Phosphinidene

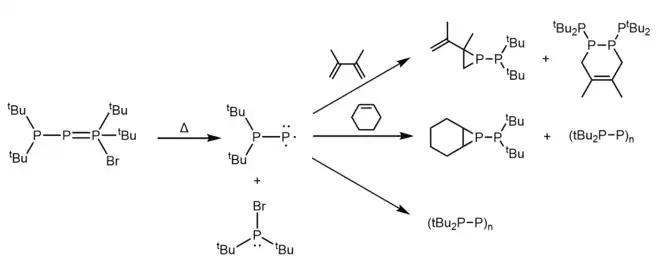
Reactivity of the phopha-Wittig reagent as described in Fritz et al.

Terminal transition-metal-complexed phosphinidenes LM=P-R are phosphorus analogs of transition metal carbene complexes. The first "metal-phosphinidine" was reported by Marinetti et al. They generated the transient species [(OC)M=P-Ph] by fragmentation of 7-phosphanorbornadiene molybdenum and tungsten complexes inside a mass spectrometer. Soon after, they discovered that these 7-phosphanorbornadiene complexes could be used to transfer the phosphinidene complex [(OC)M=P-R] to various unsaturated substrates.